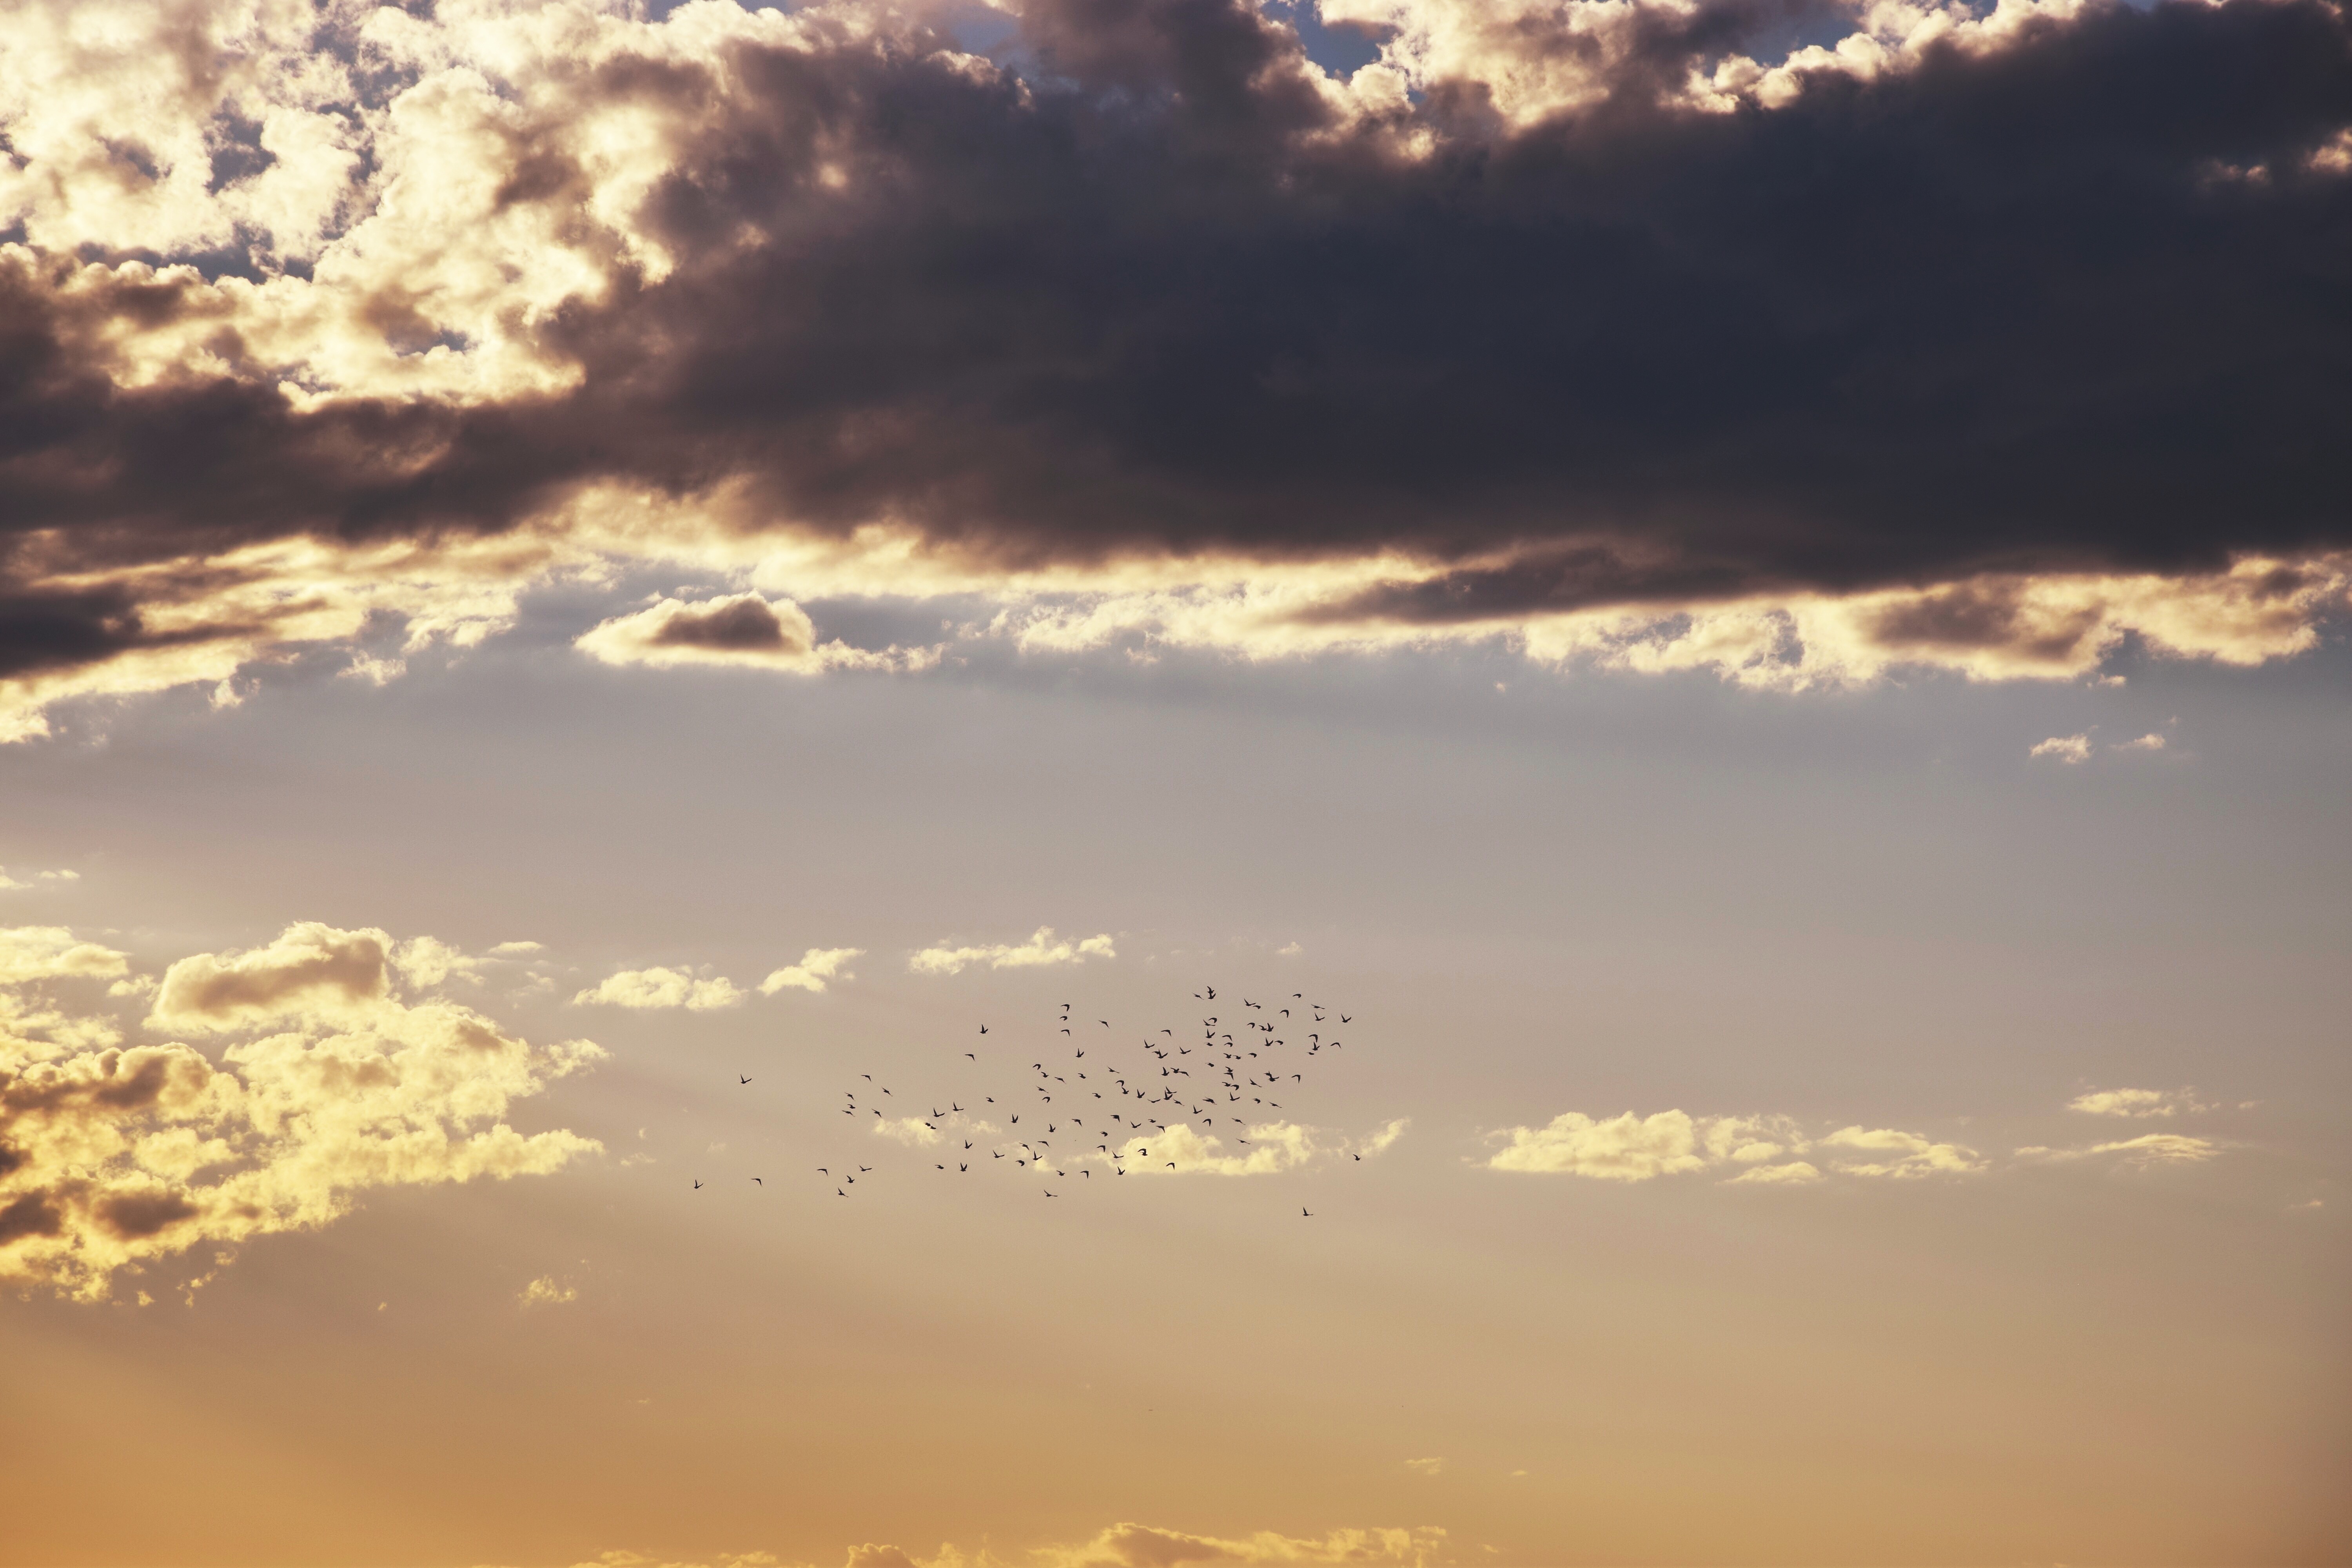
horizon, cloud, sky, sun, sunrise, sunset, sunlight, morning, dawn, atmosphere, dusk, evening, cumulus, afterglow, meteorological phenomenon, red sky at morning